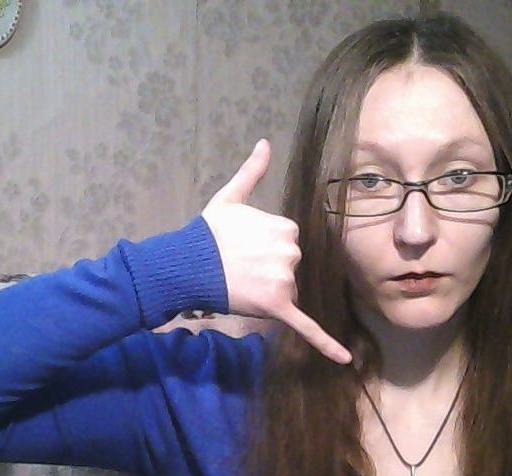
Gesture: call